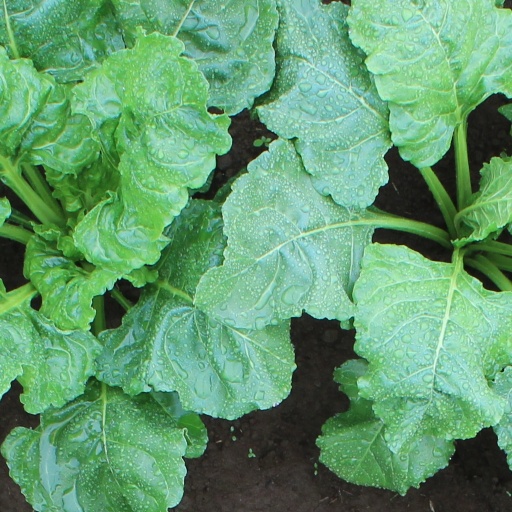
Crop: sugar beet